Italians of Crimea

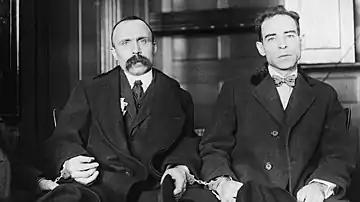
Sacco e Vanzetti

In 1830 and in 1870, two distinct migrations arrived in Kerch from the cities of Trani, Bisceglie and Molfetta. These migrants were peasants and sailors, attracted by the job opportunities in the local Crimean seaports and by the possibility to cultivate the nearly unexploited and fertile Crimean lands. Italian general and patriot Giuseppe Garibaldi worked as a sailor at least twice in the region of Odesa, between 1825 and 1833. A later wave of Italians came at the beginning of 20th century, invited by Imperial Russian authorities to develop agricultural activities, mainly grape cultivation. Some sources affirm that at the end of the 18th century, 10 percent of the population of Odesa was Italian.